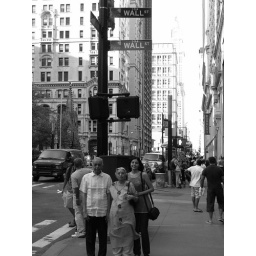
Standing under the famous road sign